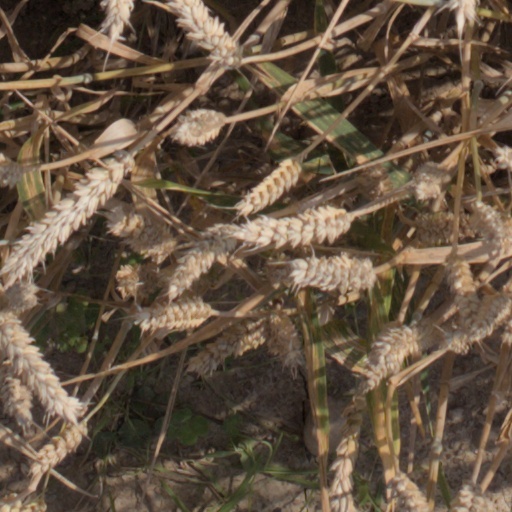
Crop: wheat